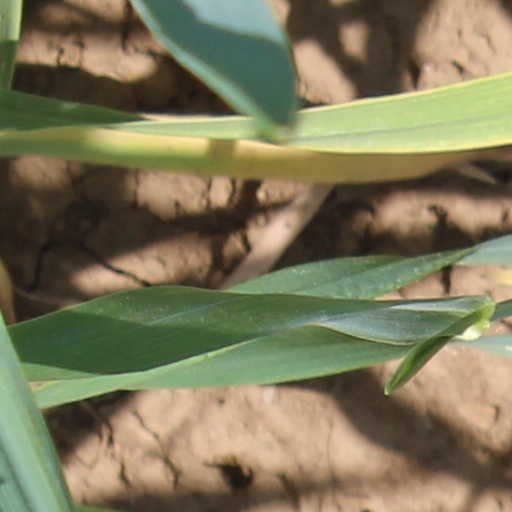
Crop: wheat